Pencarreg Halt railway station

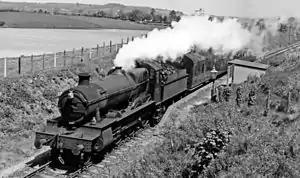
Aberystwyth - Carmarthen train at Pencarreg Halt.

Pencarreg Halt railway station served the hamlet and rural locale of Pencarreg from 1930 to 1965 on the old Carmarthen Aberystwyth Line in the Welsh county of Carmarthenshire.